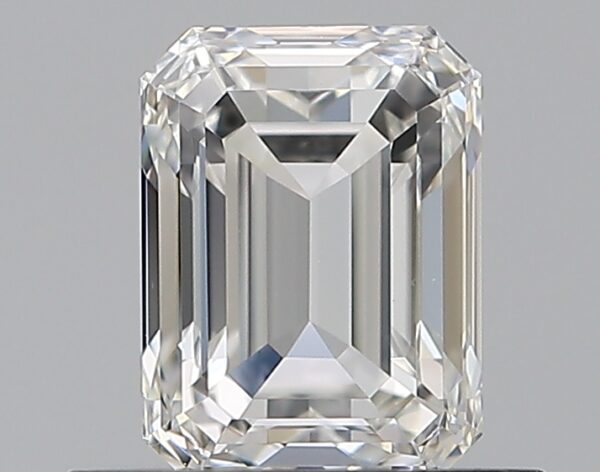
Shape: emerald
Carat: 0.7
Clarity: VS1
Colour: G
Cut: EX
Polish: VG
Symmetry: VG
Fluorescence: N
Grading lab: GIA
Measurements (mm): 5.66 x 4.19 x 2.86